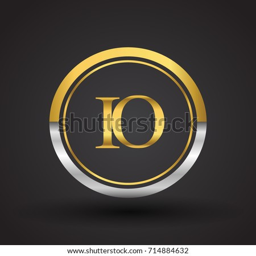
letter logo in a circle , gold and silver colored .